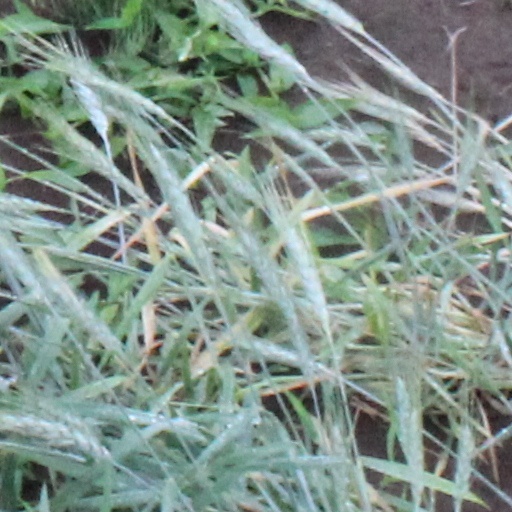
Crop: wheat